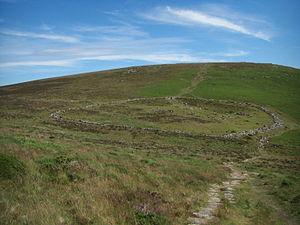
Grimspound est un site archéologique de la fin de l'Âge du bronze, situé à Dartmoor dans le Devon, présentant 24 huttes préhistoriques à soubassement en pierre entourées d'un muret en pierres. Le toponyme, mentionné pour la première fois par le R.P. Richard Polwhele en 1797, vient probablement du dieu de la guerre des Anglo-Saxons, Grim.